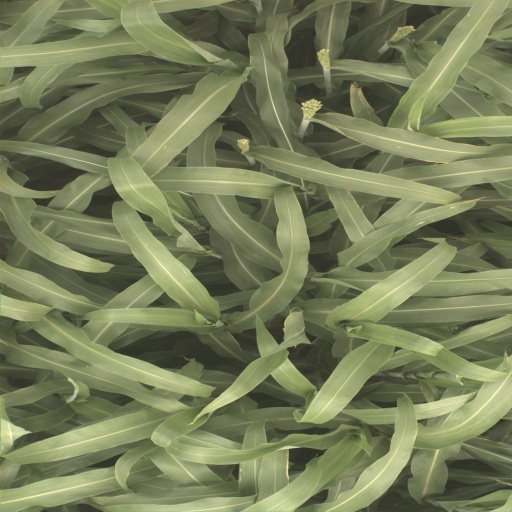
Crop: sorghum